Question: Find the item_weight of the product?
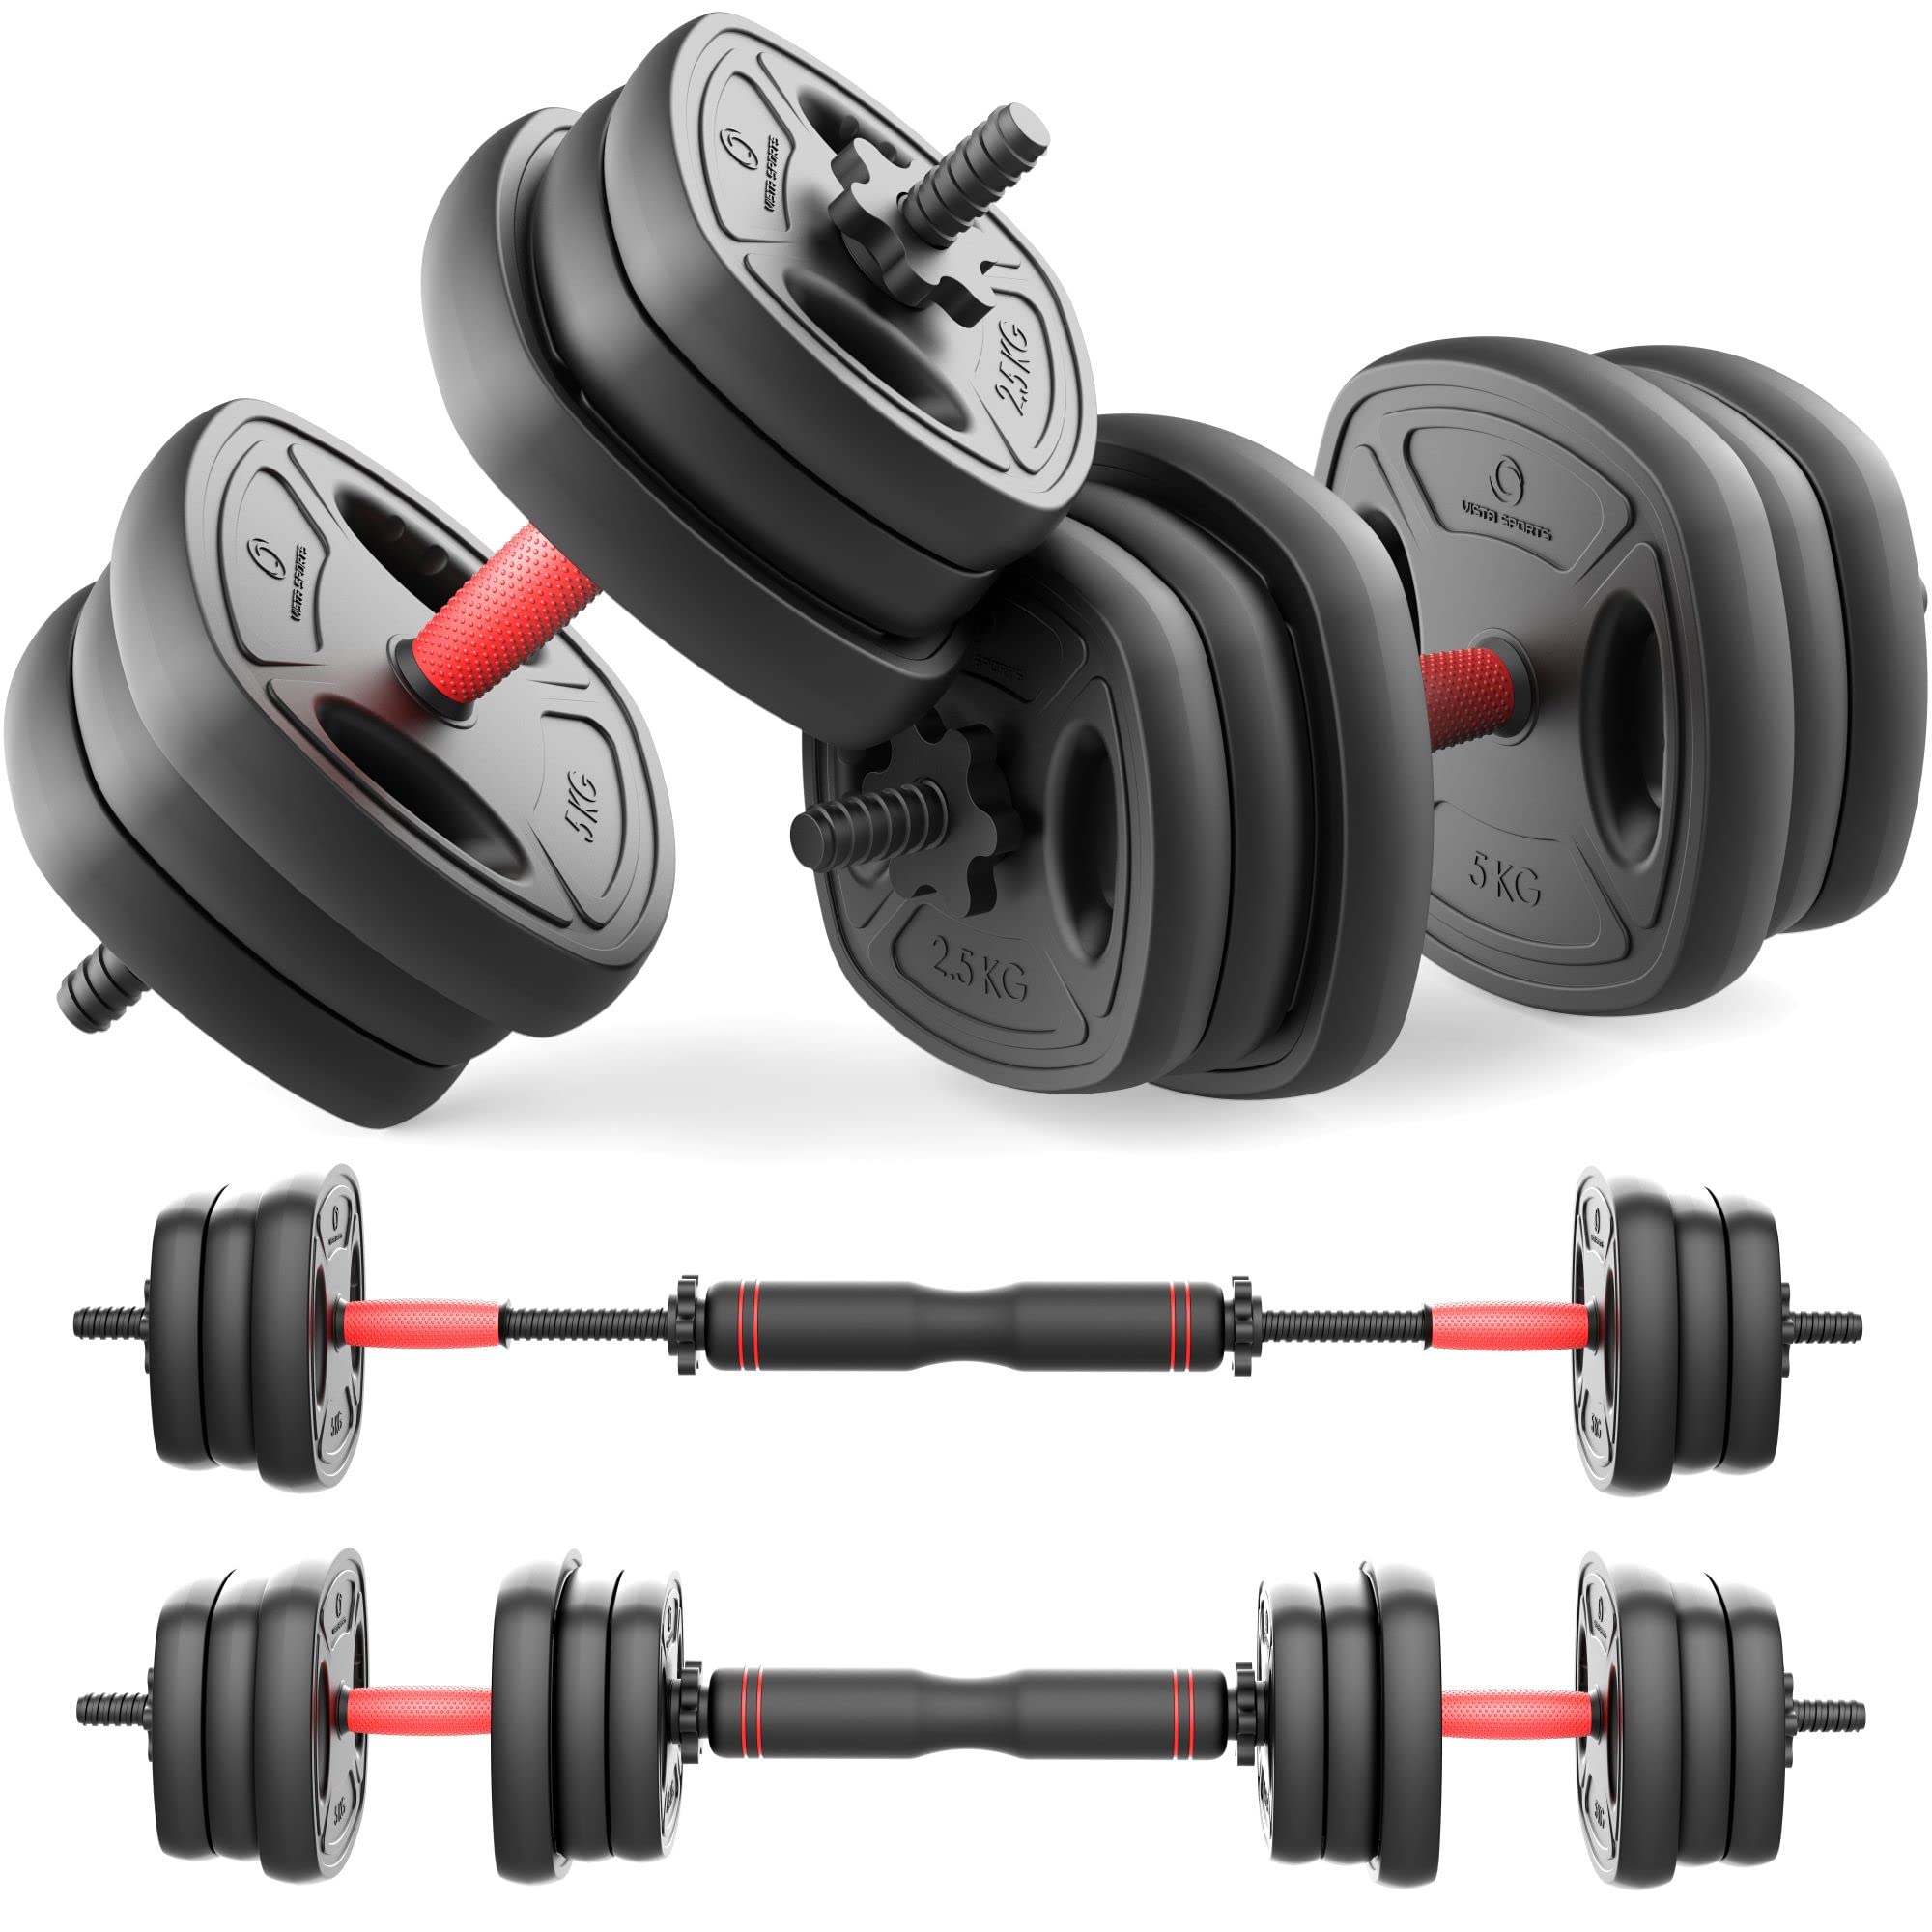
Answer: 5 kilogram